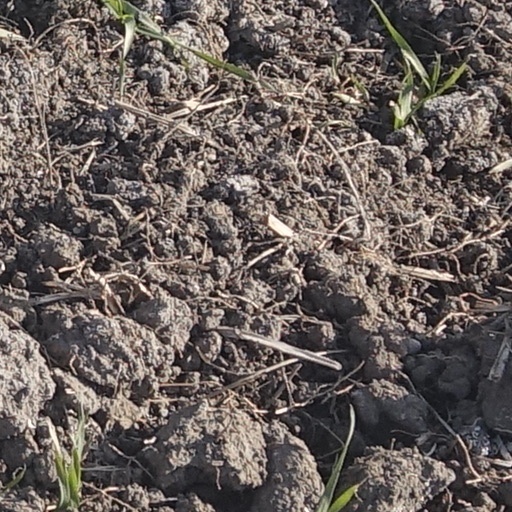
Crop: wheat